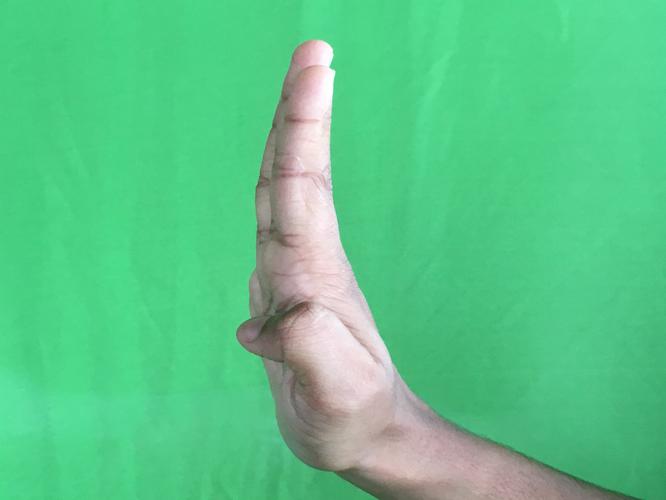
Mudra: Pathaka
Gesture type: single_hand